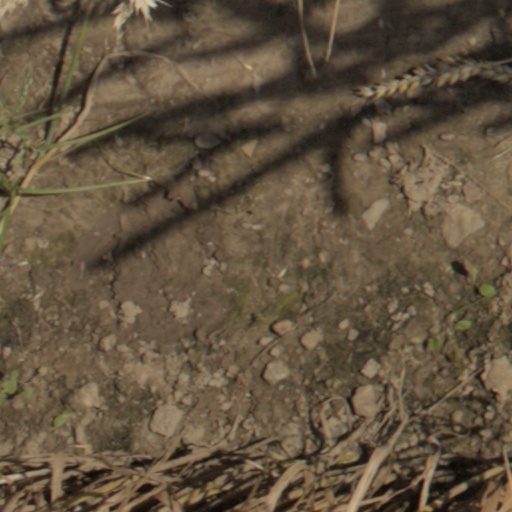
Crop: wheat